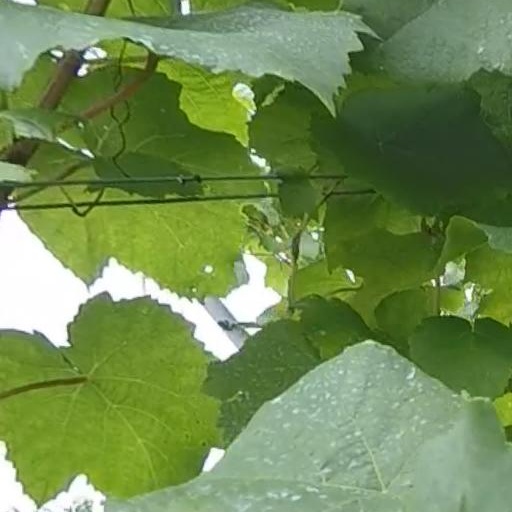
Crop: grape